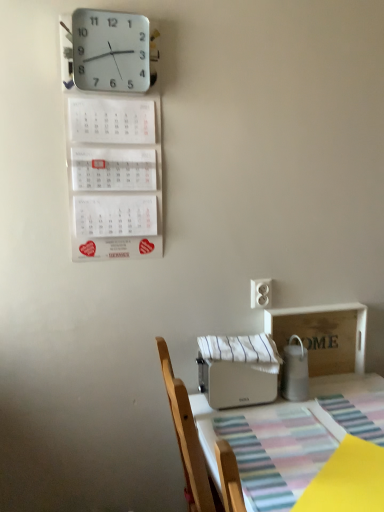
Question: Give me the position of a free location in front of white plastic toaster at lower center, the second appliance from the right. Please provide its 2D coordinates.
Answer: [(0.672, 0.851)]